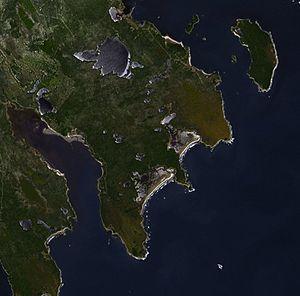
Image Aster (photo prise le 1er février 2008) de la péninsule de Port Mouton en Nouvelle-Écosse. On distingue les deux lagunes faisant partie du parc national Kejimkujik (bord de mer).
Port Mouton est une localité de la Nouvelle-Écosse située à Queens dans le comté de Queens.